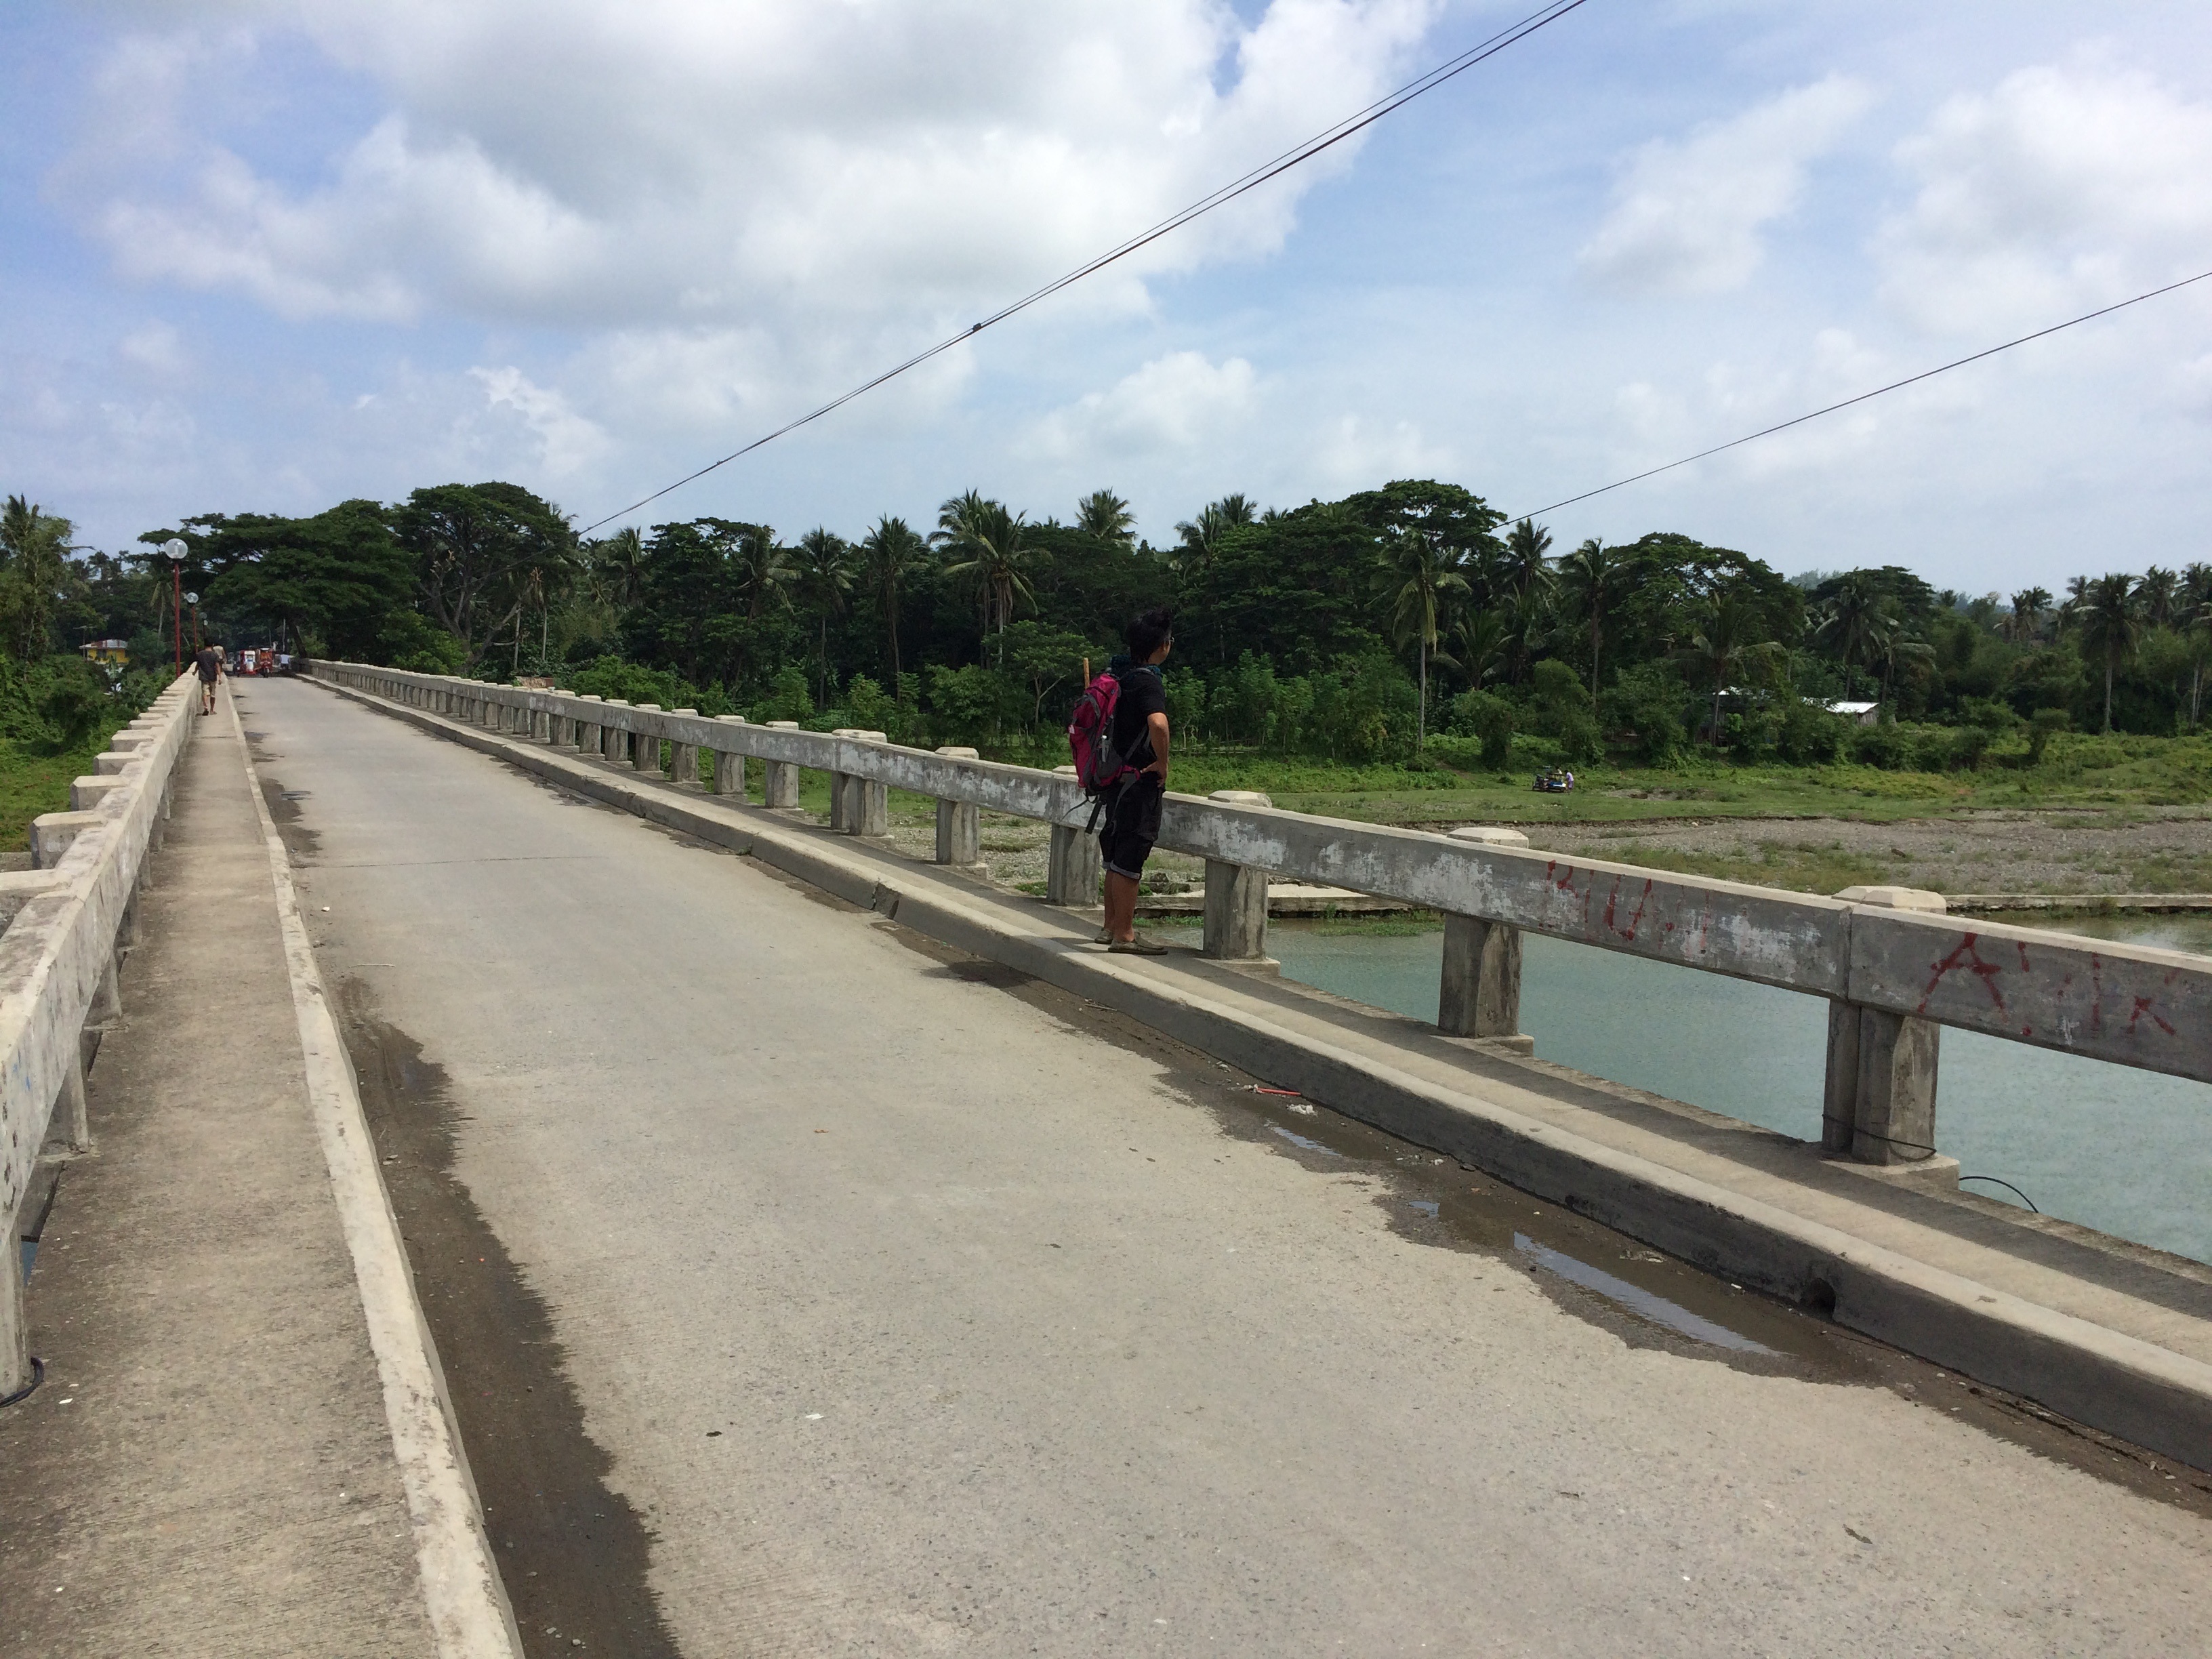
landscape, outdoor, architecture, track, road, bridge, street, highway, river, asphalt, walkway, travel, transport, reservoir, lane, waterway, infrastructure